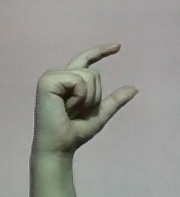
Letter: dal